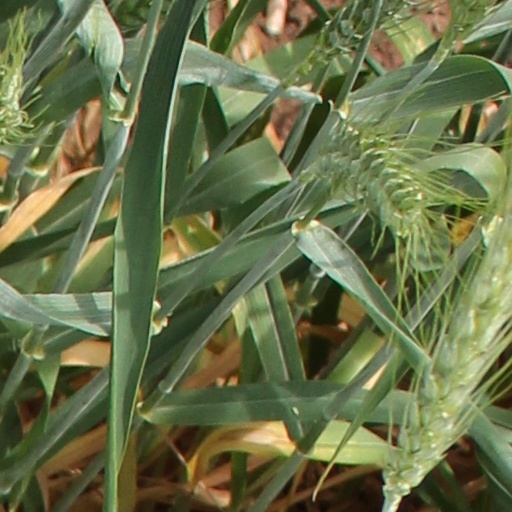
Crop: wheat